Doug Ring

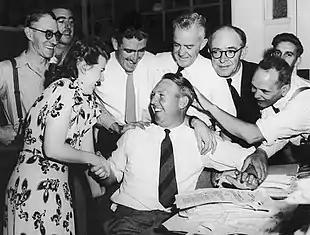
Doug Ring is congratulated by his colleagues at the Melbourne Department of Commerce on 25 February 1948 after being selected to tour England.

It was a good time to make an eye-catching performance: the next match at the MCG was the fifth and final Test against India and Ring was selected, replacing Colin McCool, who had taken only four wickets in three matches of the five-Test series, and making his Test debut. After Australia made 575 for eight declared, with Ring making 11 when batting at No 10, Ring bowled 36 eight-ball overs, taking three for 103 as India reached 331, and then took three further wickets for just 17 in a second-innings capitulation for just 67. With match figures of six for 120 in his first game, Ring was picked for the 1948 tour of England, the tour led by Donald Bradman that became known, through its unbeaten record, as "The Invincibles".